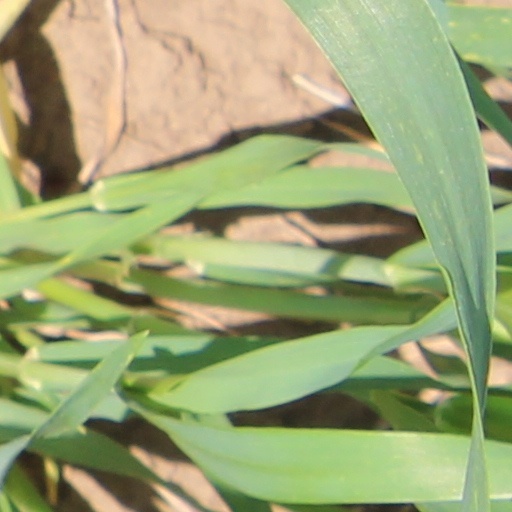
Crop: wheat